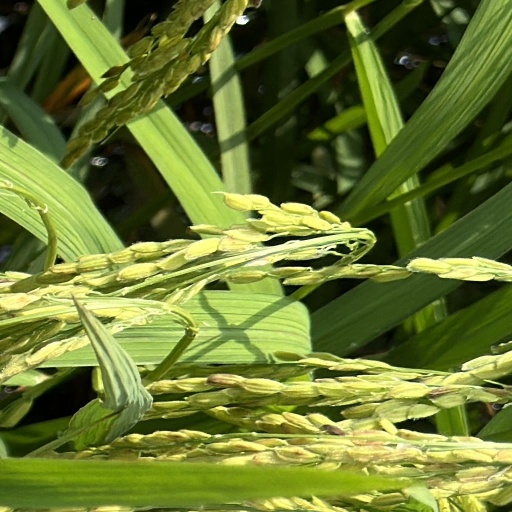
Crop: rice